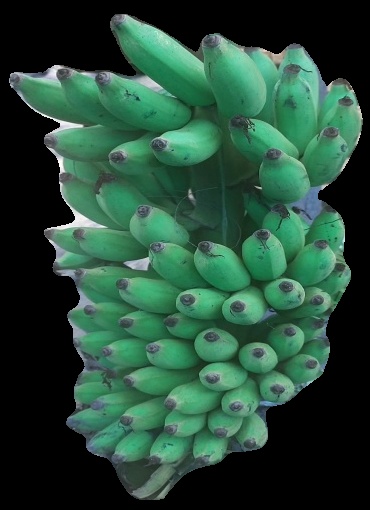
Variety: elakki-bale
Grade: grade2